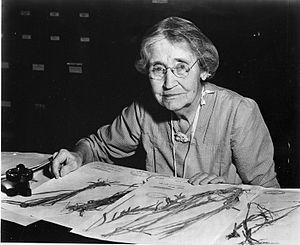
Mary Agnes Meara Chase, née le 29 avril 1869 et morte le 24 septembre 1963, est une botaniste américaine qui a travaillé au Département de l'Agriculture des États-Unis et à la Smithsonian Institution. Reconnue pour son travail sur l'étude des graminées, elle est considérée comme l'une des figures marquantes de l'agrostologie. Son engagement en tant que suffragette a également marqué les esprits.
Une collection scientifique est une collection d'objets liés à une ou plusieurs activités scientifiques, en général dans le domaine des sciences empiriques ou de l'histoire humaine.